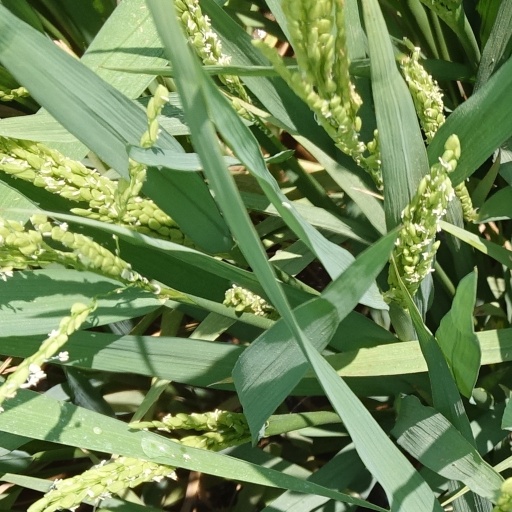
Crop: rice